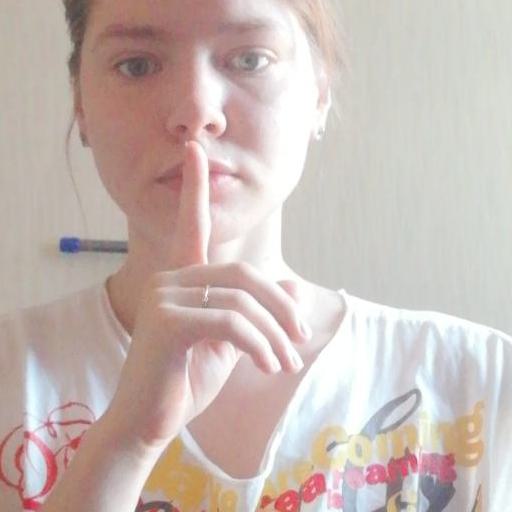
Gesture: mute